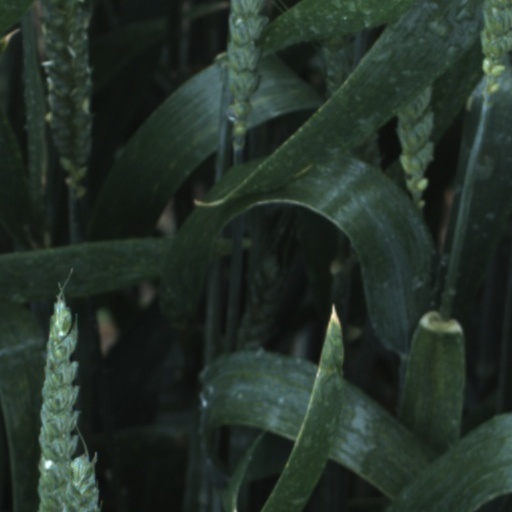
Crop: wheat